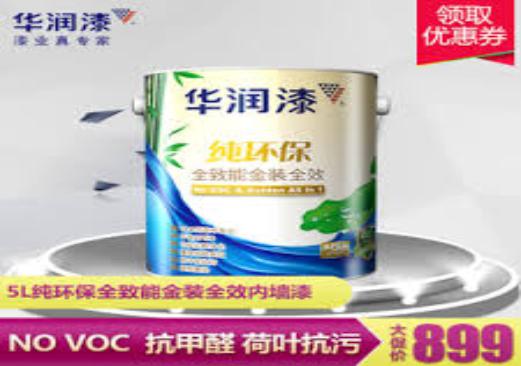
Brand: huarun
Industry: Others